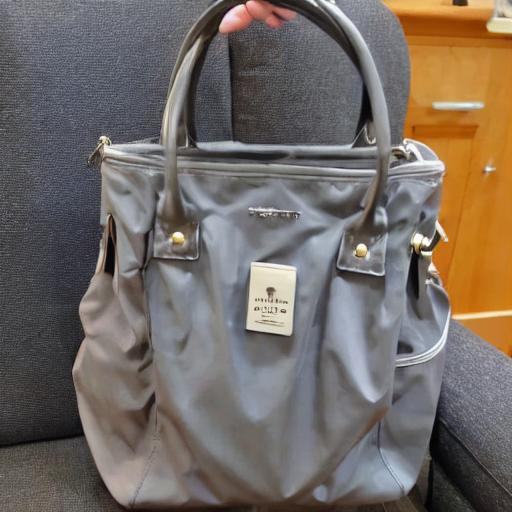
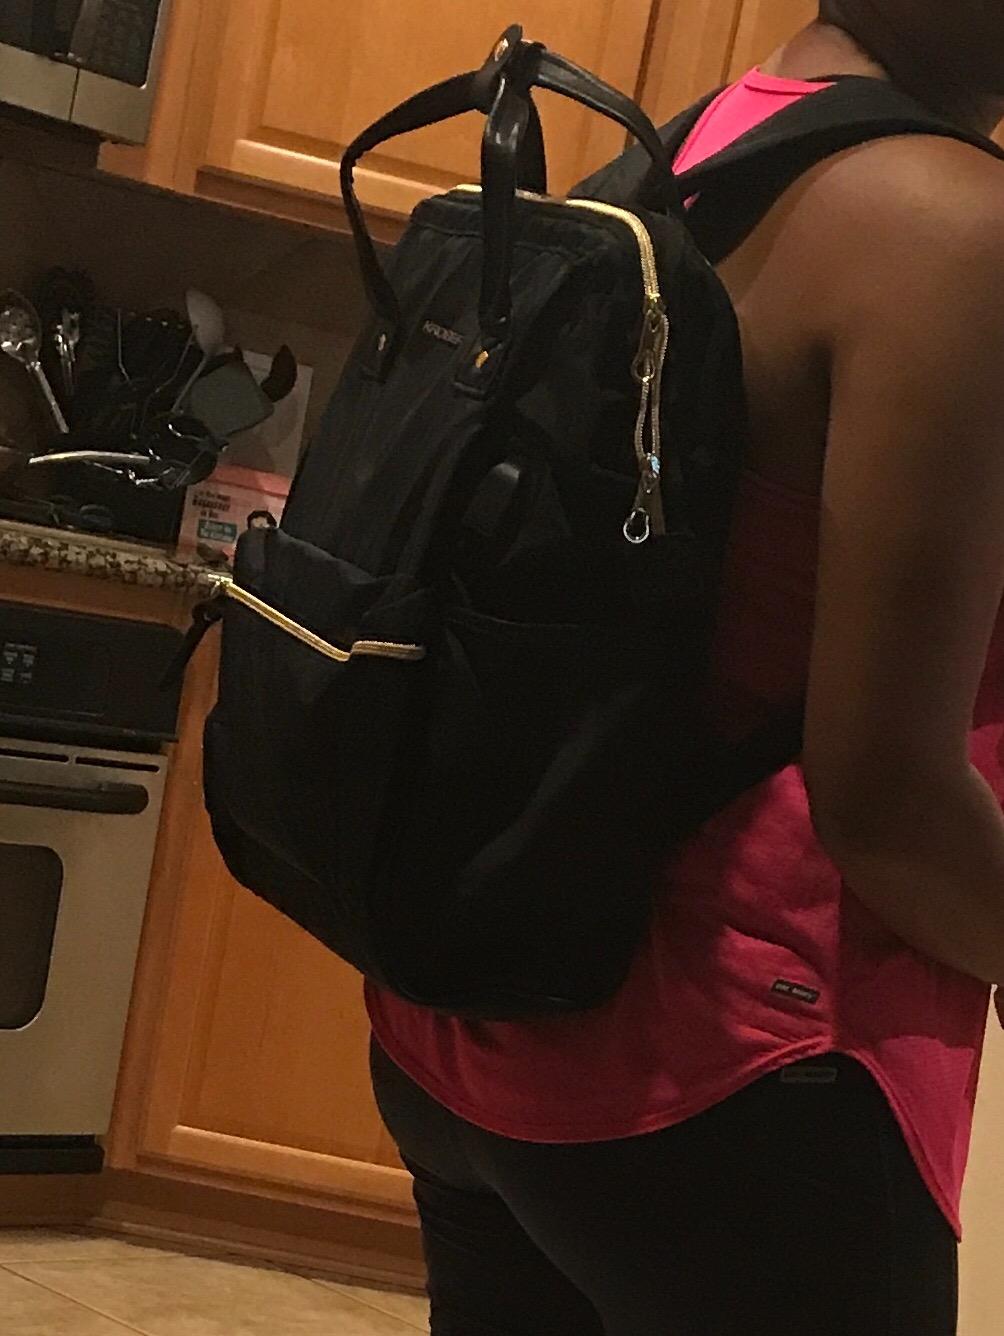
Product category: bag
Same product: no